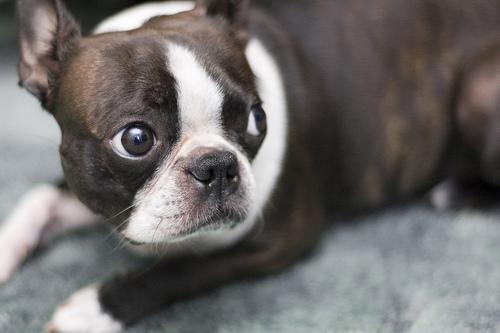
Boston_bull